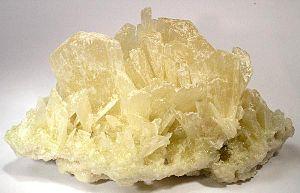
Le trona, encore nommé urao en espagnol, tronite dans les répertoires minéralogiques ou sesquicarbonate de sodium dihydraté pour les anciens chimistes, est une espèce minérale très rare en Europe, mais assez fréquente dans les déserts et régions autrefois désertiques, correspondant à une combinaison naturelle de carbonate de sodium, de bicarbonate de sodium et d'eau de constitution, de formule chimique Na₂ • NaH • 2 H₂O, abrégée en Na₃H(CO₃)₂ • 2 H₂O Ce minéral carbonate du groupe de la malachite monoclinique, composant de la roche évaporite carbonatée homonyme, qui possède un clivage parfait à éclat vitreux et ne s'altère pas à l'air sec, est très soluble dans l'eau.